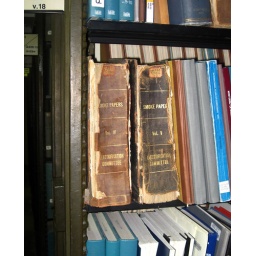
Smoke Papers electrification committee book in library bookstacks